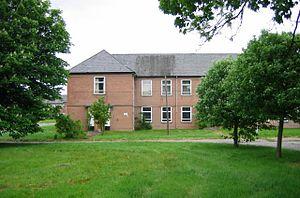
Turnhouse est une banlieue de l'ouest d'Édimbourg, en Écosse.